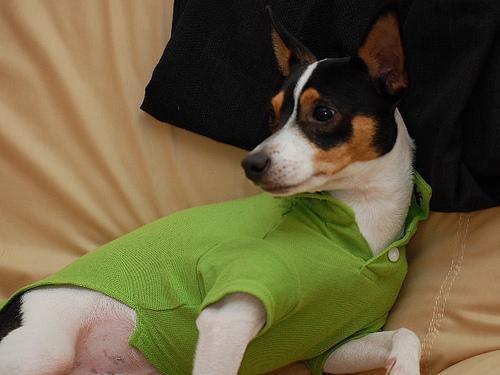
toy_terrier